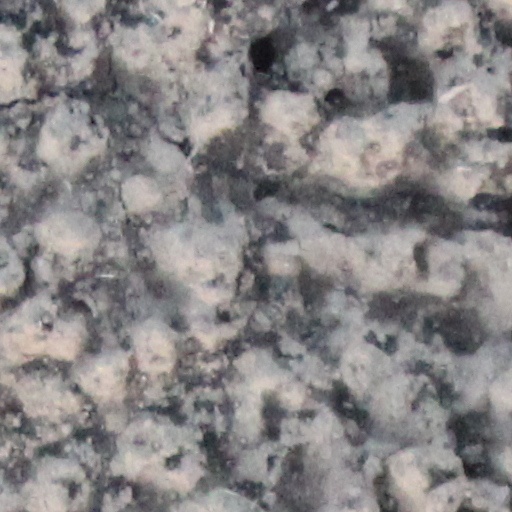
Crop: wheat